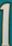
Number: 1